Woodland Terrace, Philadelphia

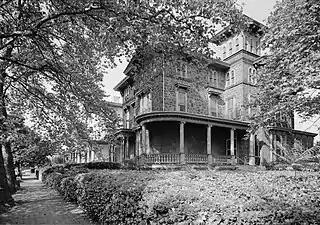

Woodland Terrace is a street name and a small neighborhood of twin mansions in the West Philadelphia section of Philadelphia, Pennsylvania, United States. It was listed as a historic district on the National Register of Historic Places on March 16, 1972. The street runs from Baltimore Avenue to Woodland Avenue between 40th and 41st streets.